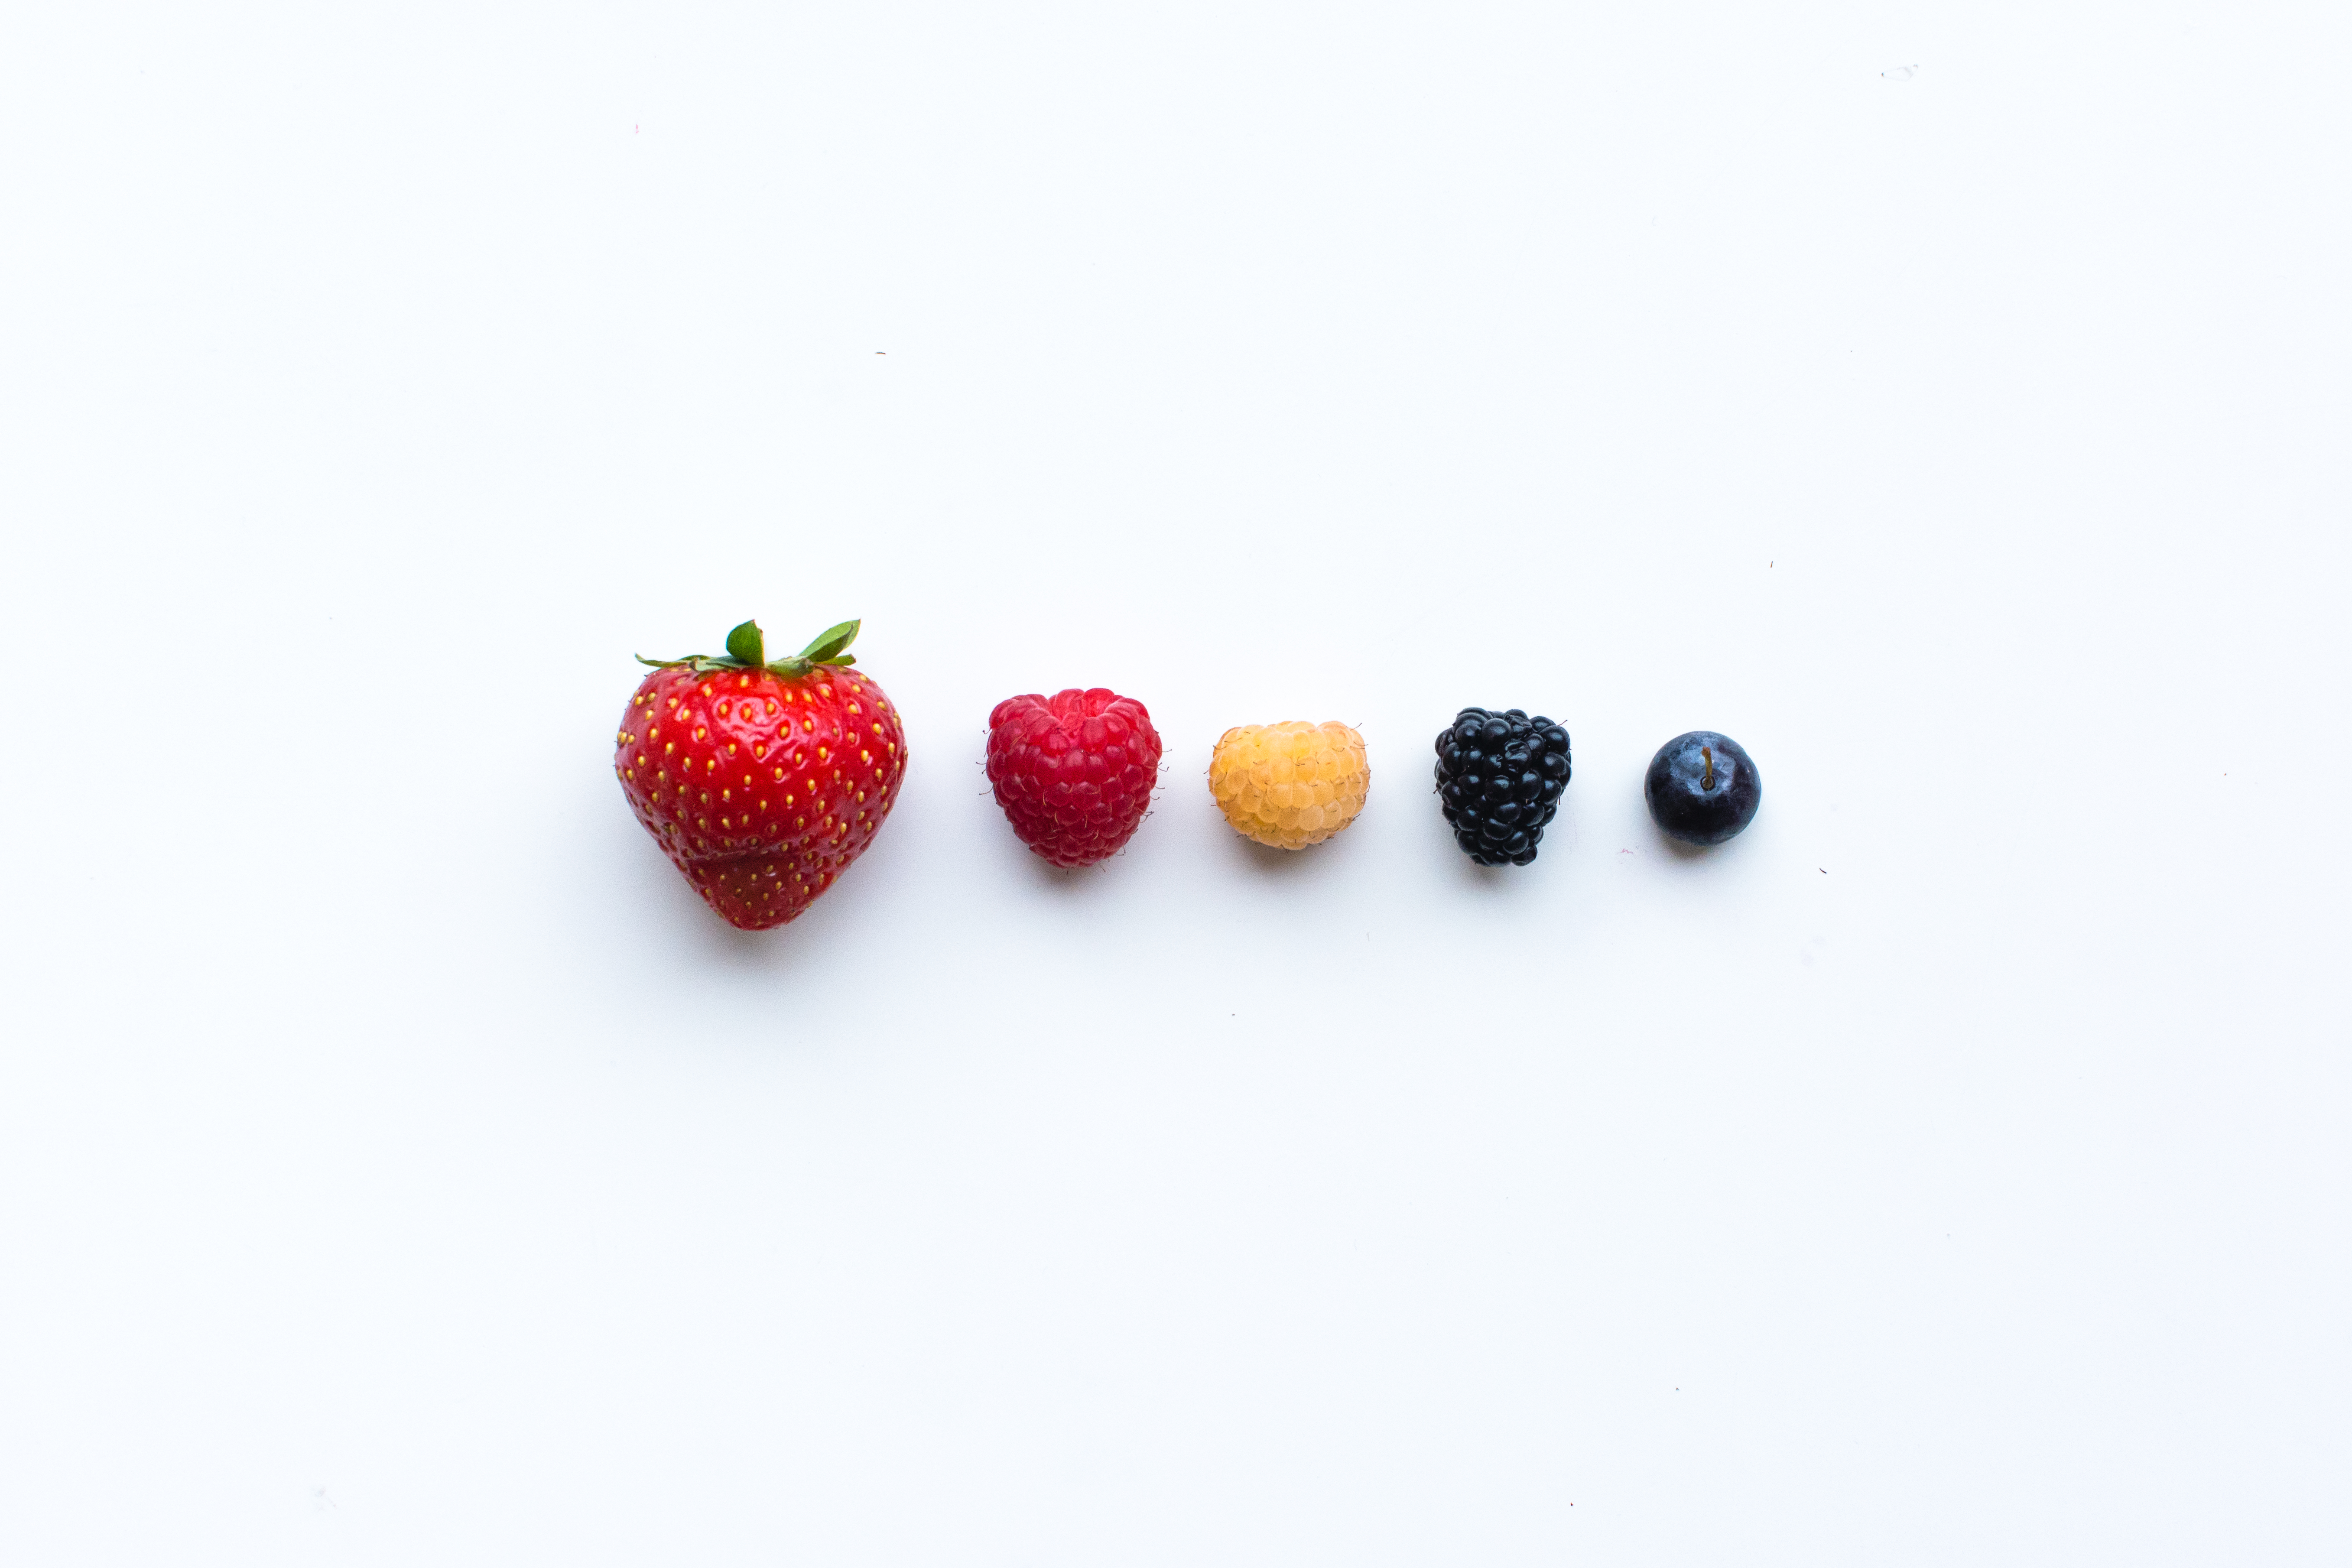
strawberry, strawberries, fruit, berry, frutti di bosco, food, accessory fruit, natural foods, plant, superfood, Superfruit, still life photography, produce, alpine strawberry